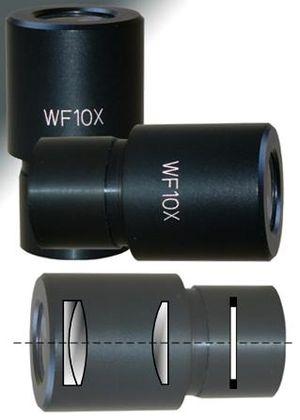
Un oculaire est un système optique complémentaire de l'objectif. Il est utilisé dans les instruments tels que les microscopes ou les télescopes pour agrandir l'image produite au plan focal de l'objectif. Un oculaire est en fait une loupe perfectionnée pour fournir une image à l'infini, c'est-à-dire une image nette sans accommodation de l'œil, et avec le moins d'aberration optique possible.